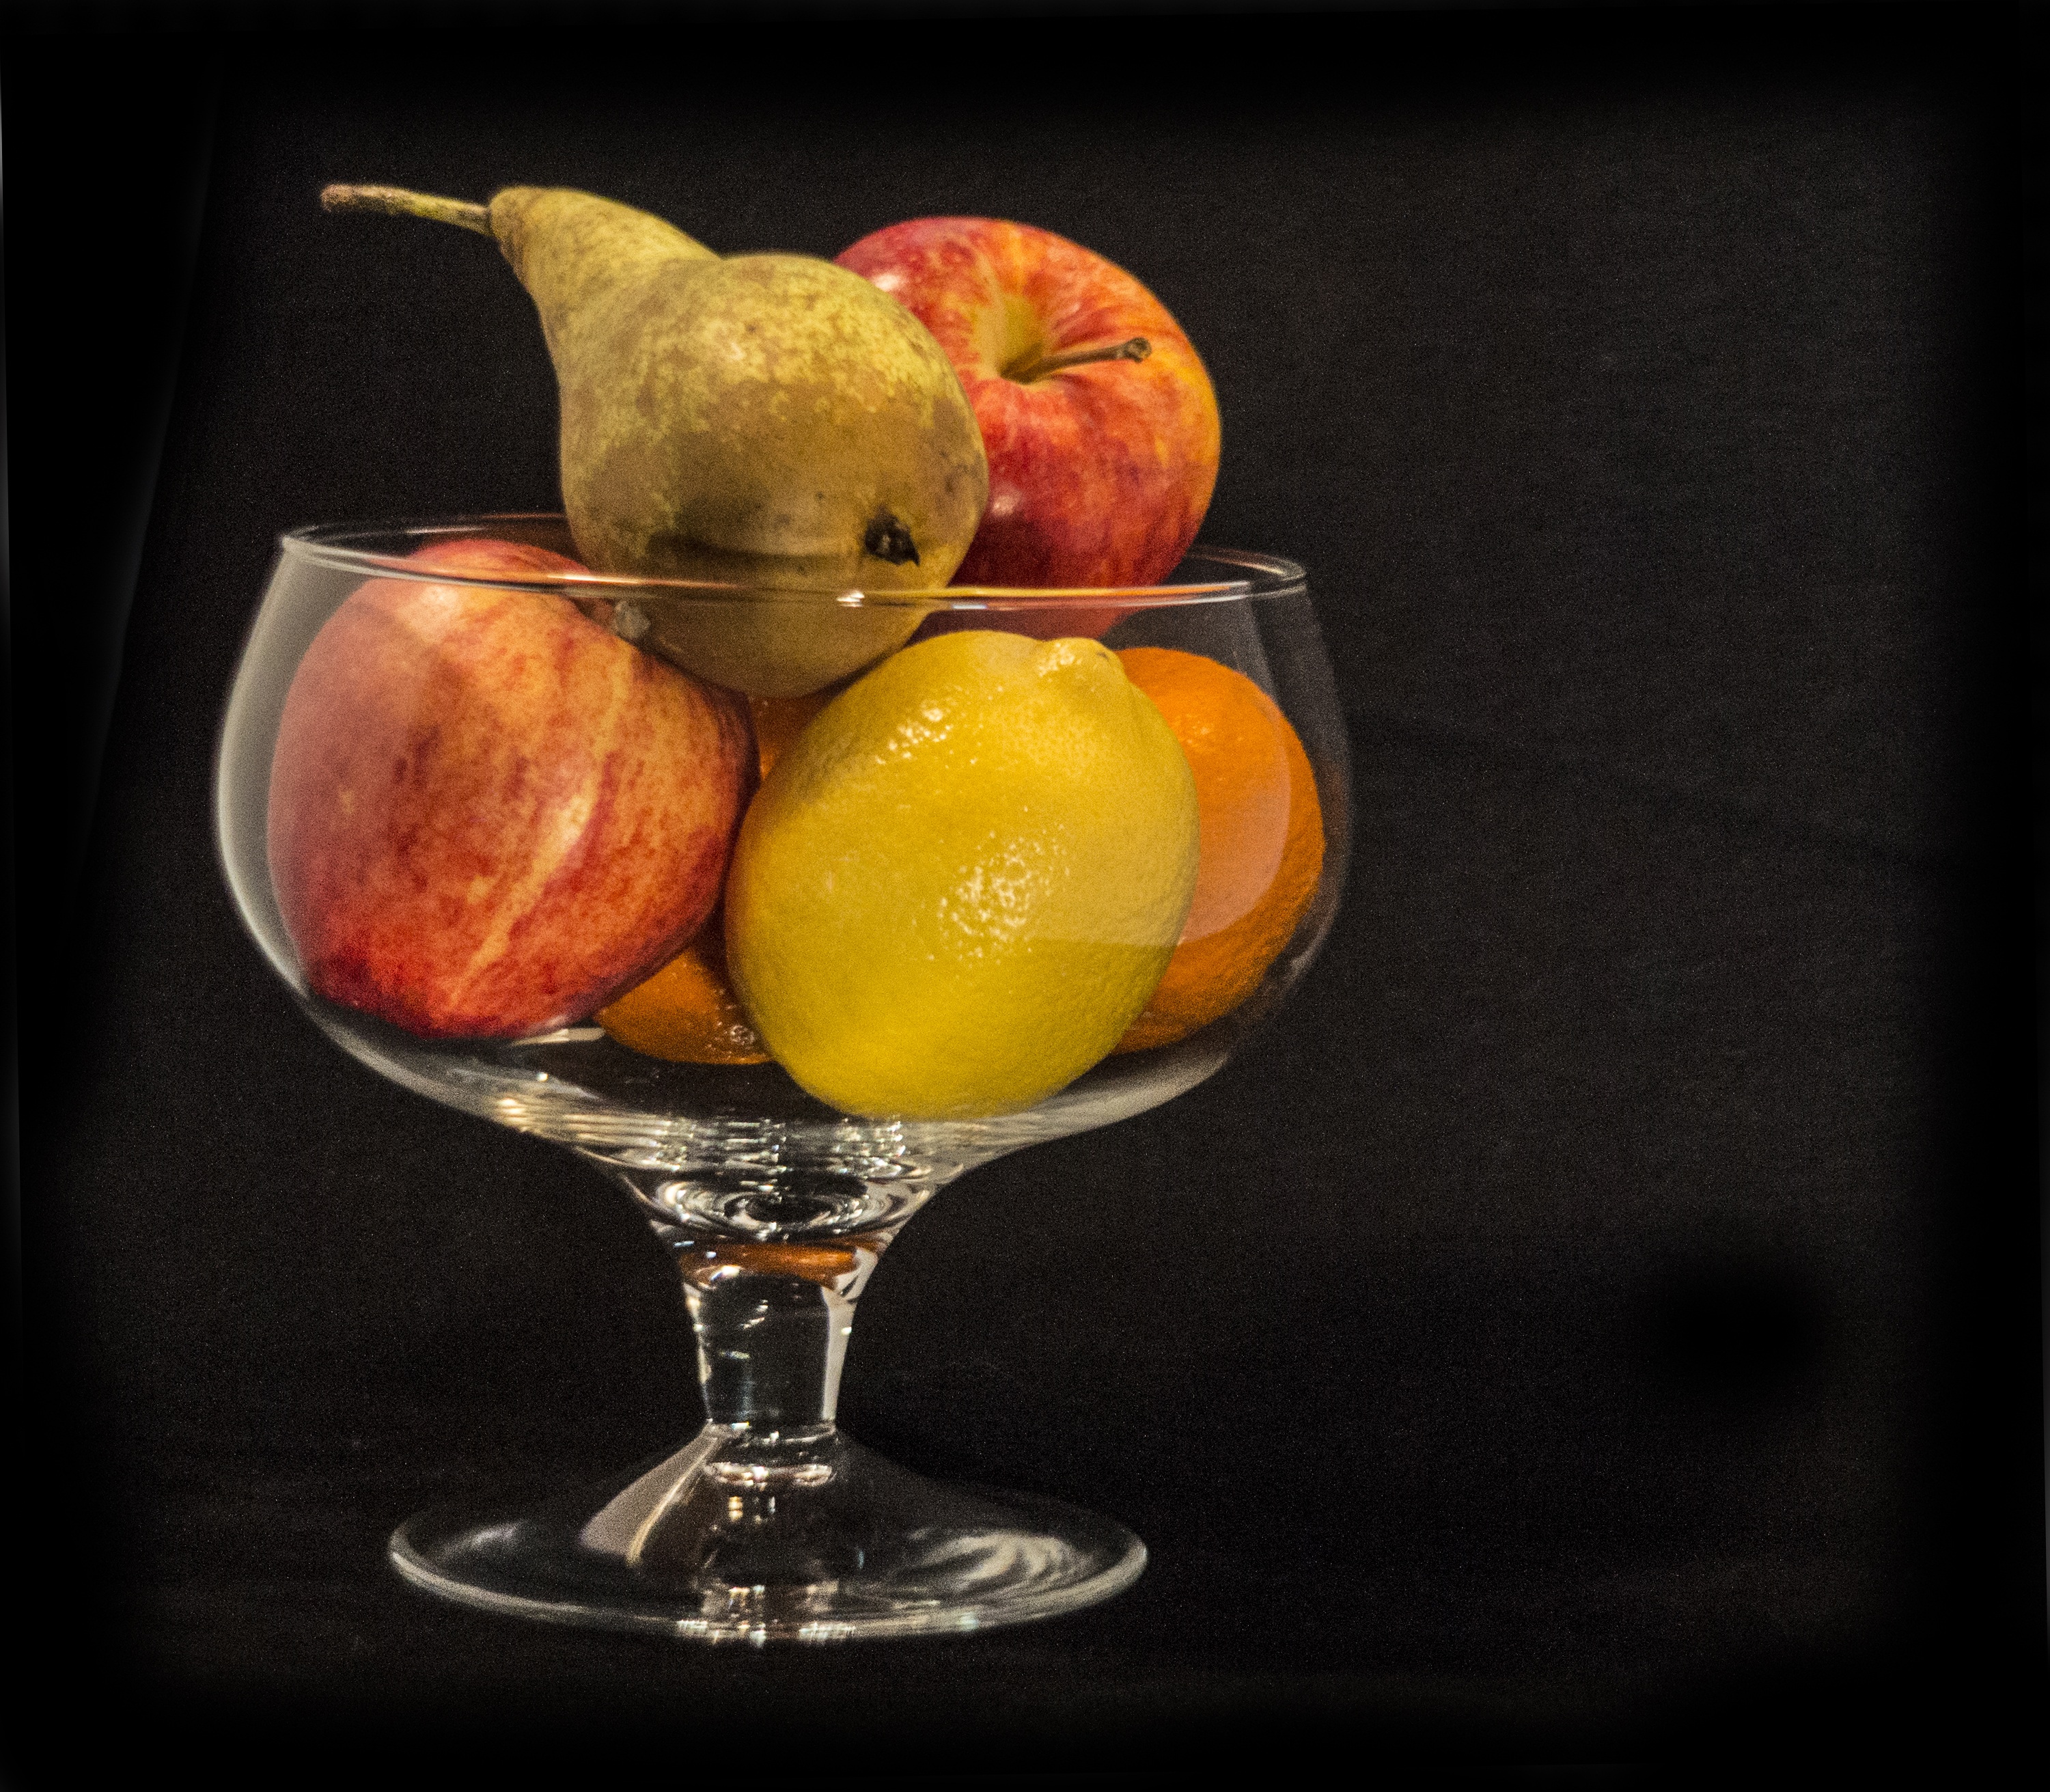
plant, fruit, glass, bowl, food, produce, drink, still life, cocktail, painting, liqueur, flowering plant, still life photography, land plant, distilled beverage